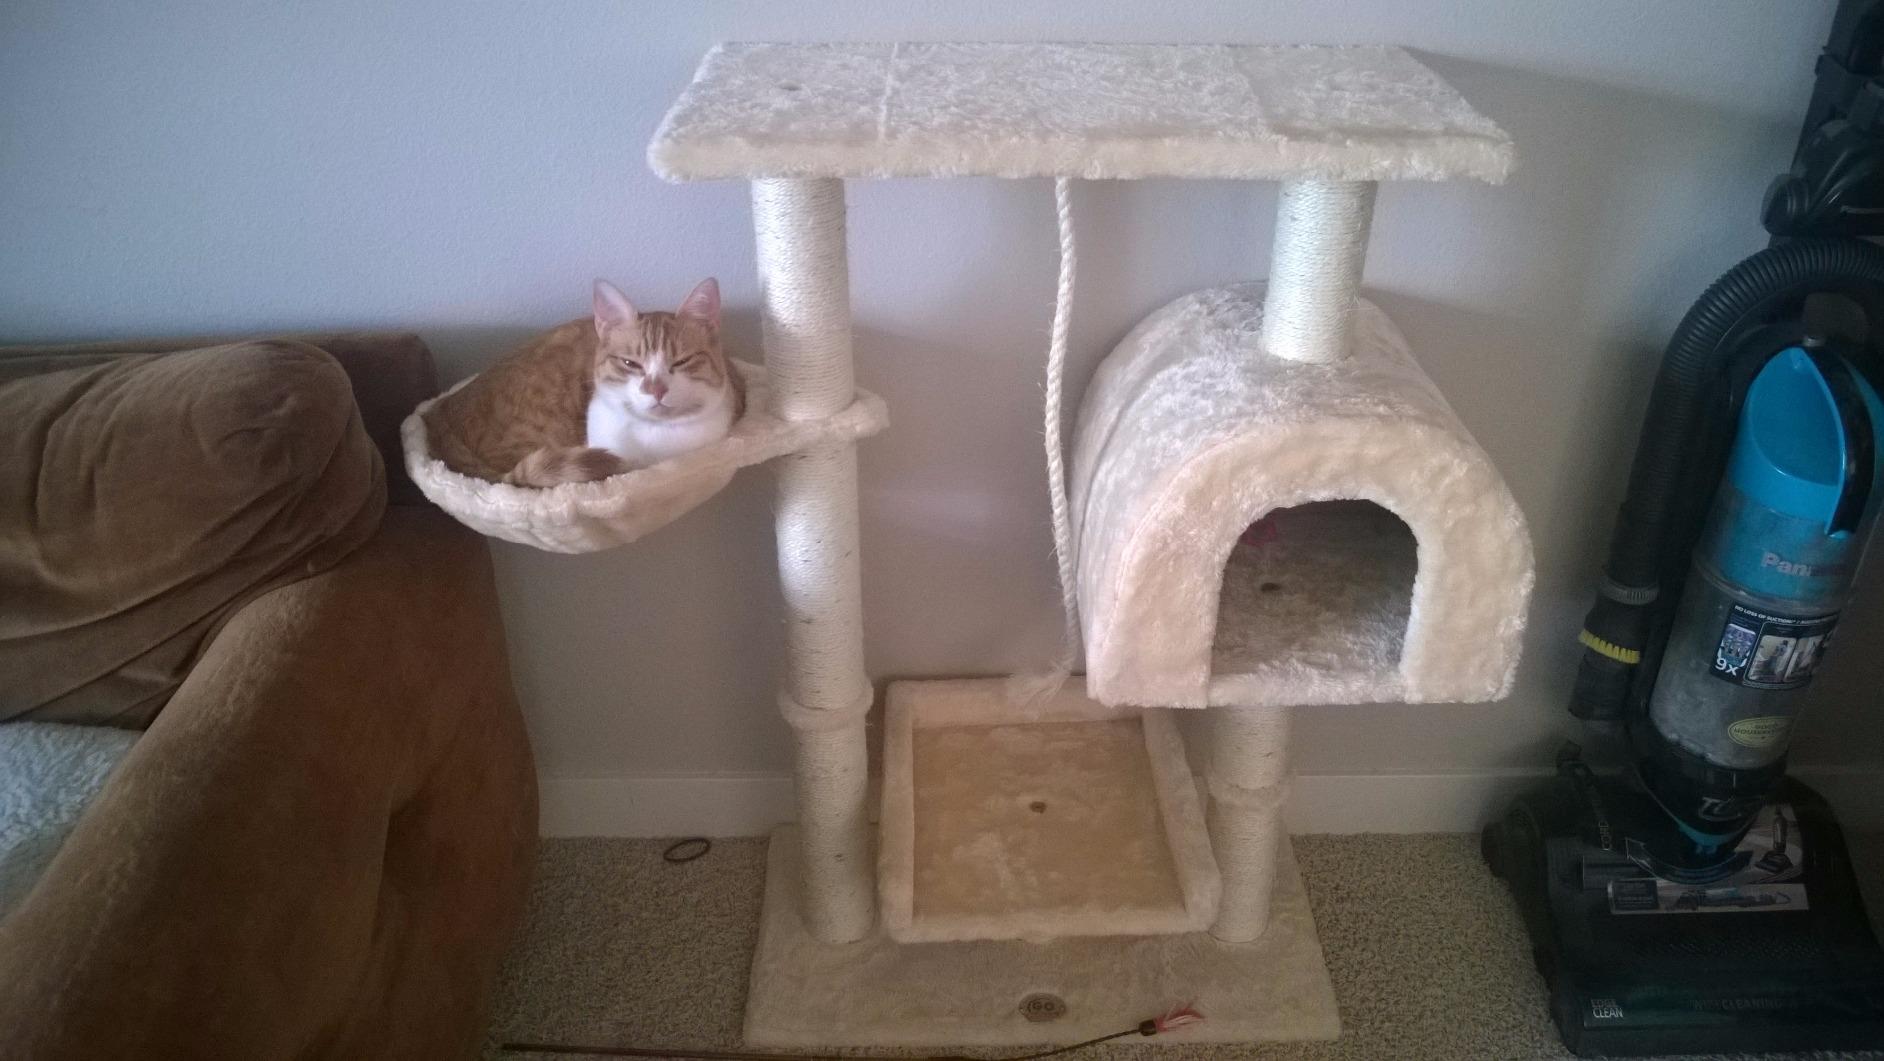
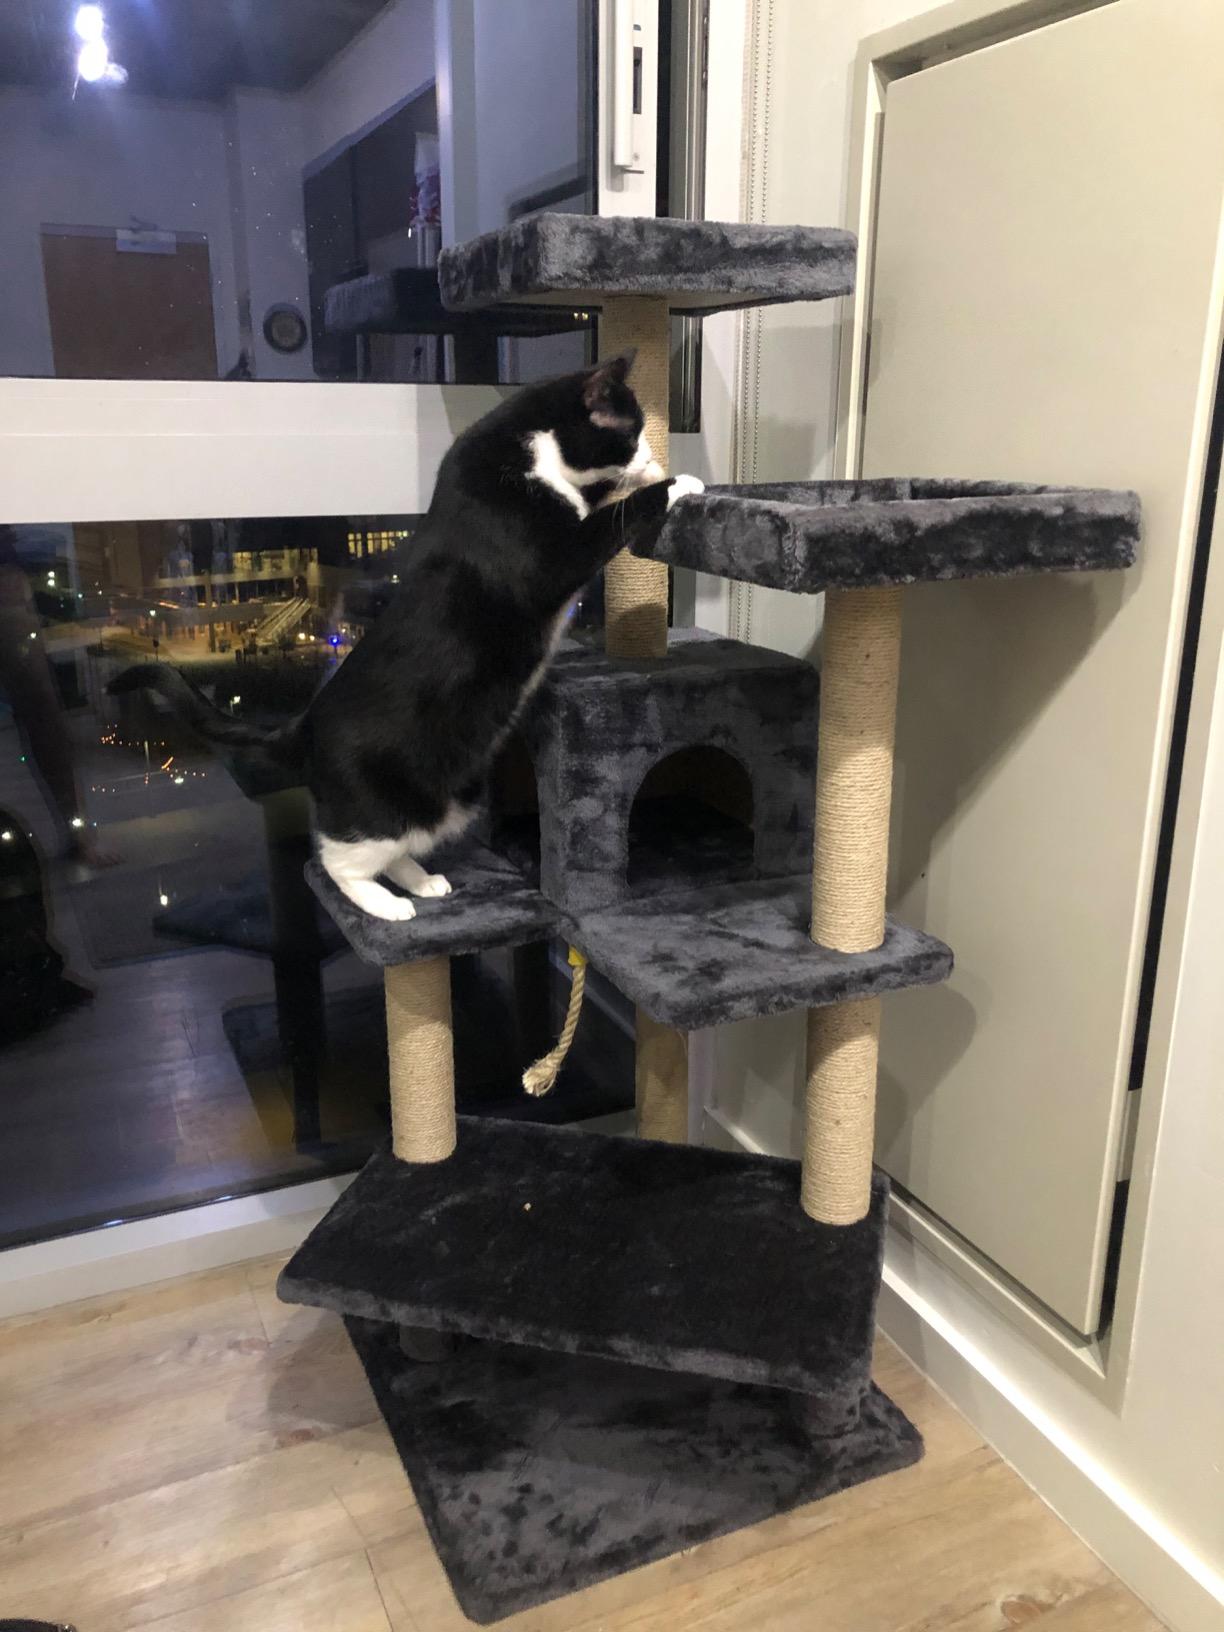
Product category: items_cat tree
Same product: no